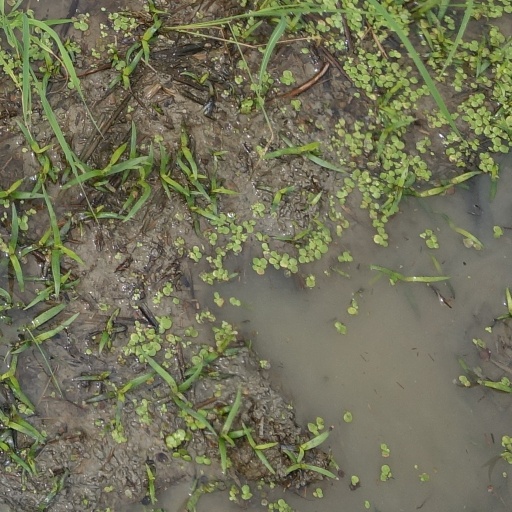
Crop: rice